Woljeong-ri station

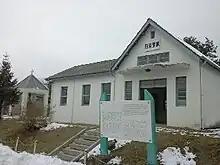
Woljeong-ri station, December 2011

Woljeong-ri station is a closed railway station on the Gyeongwon Line in South Korea. It was closed by the Korean War. It is a noted place in the Korean Demilitarized Zone.